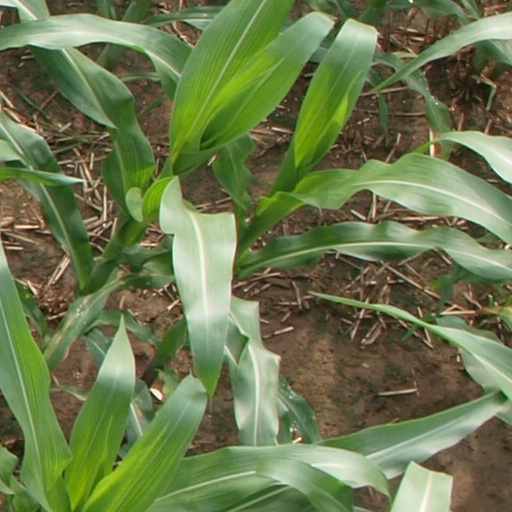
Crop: maize; corn